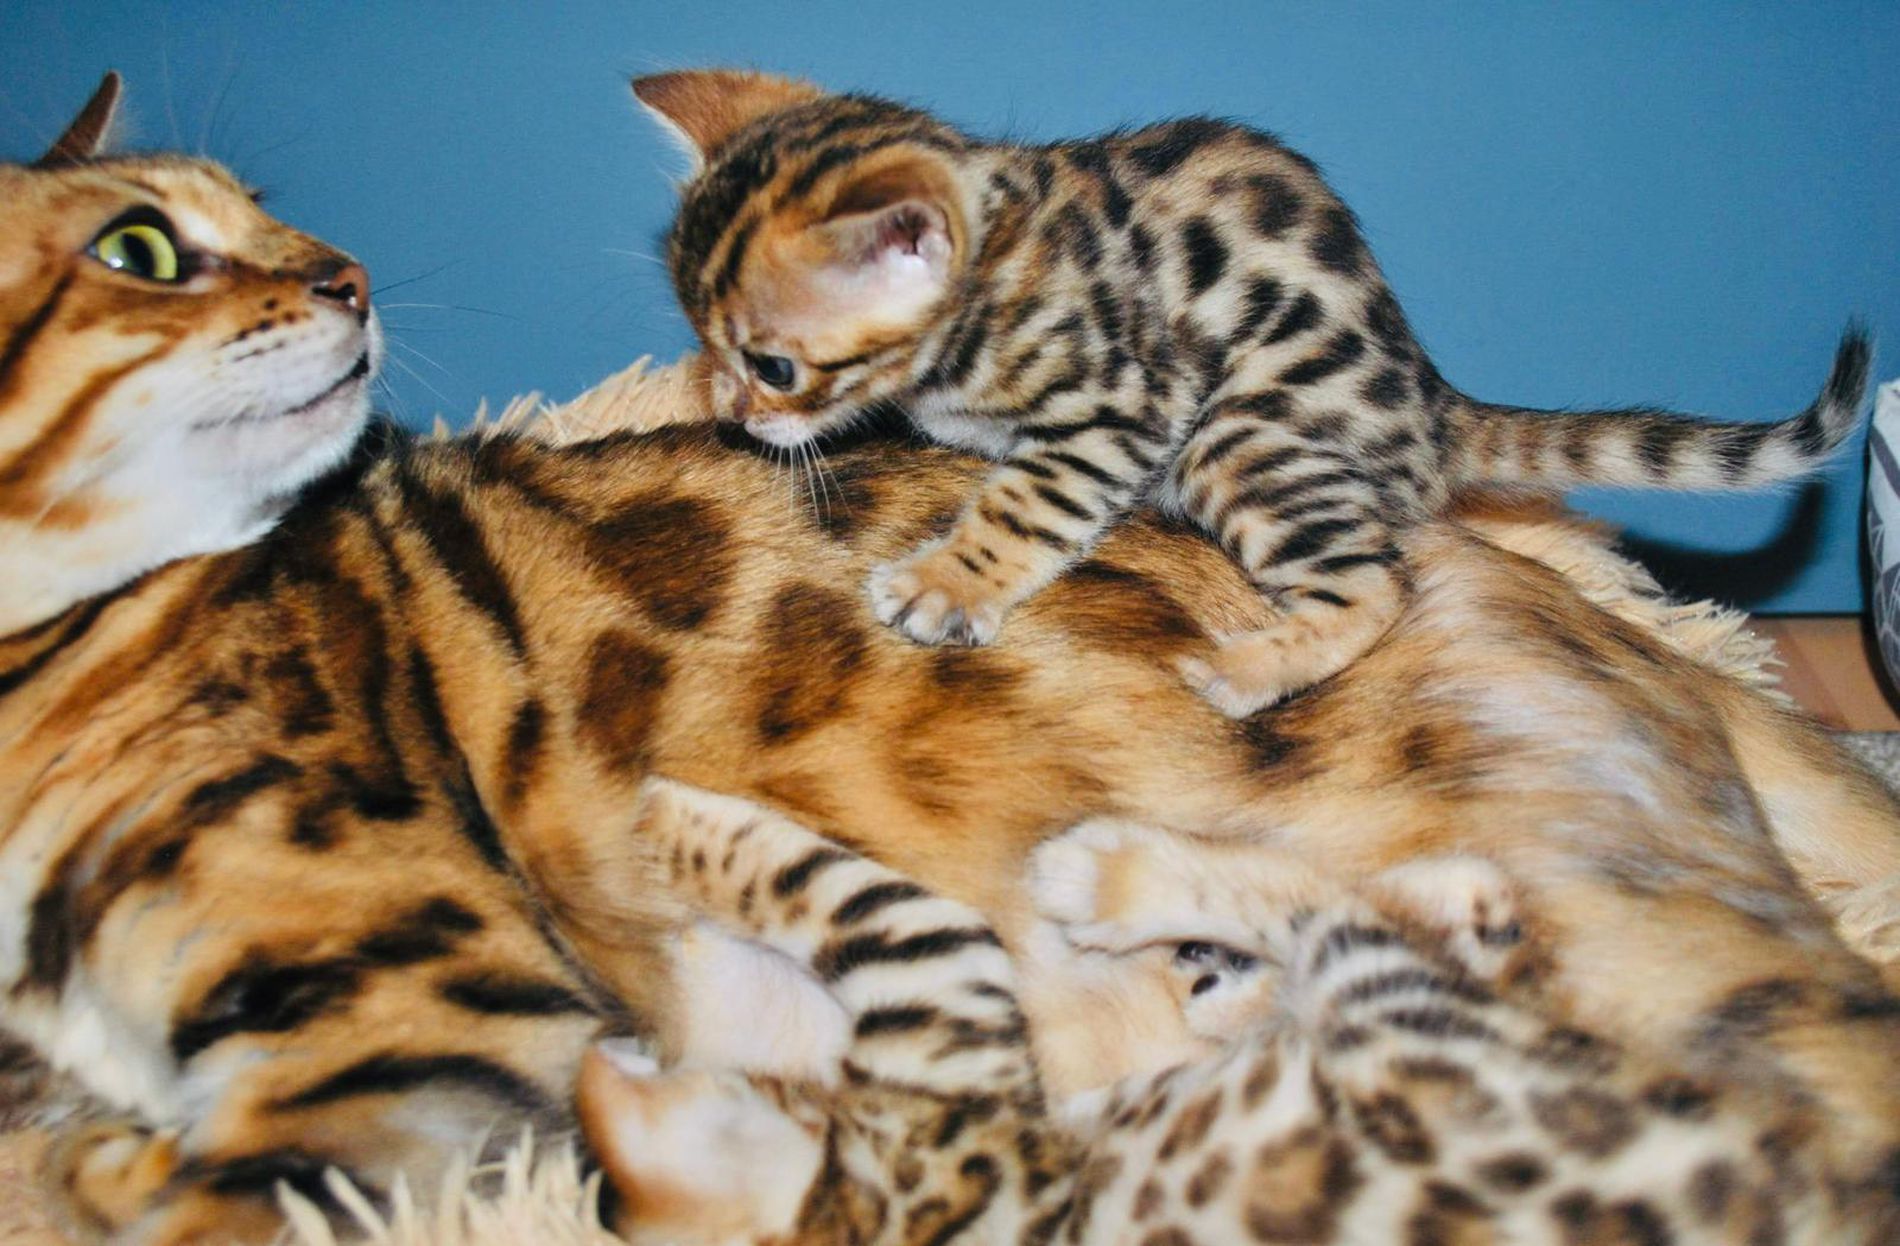
Bengal Cat with Kittens
A Bengal cat rests with her kittens, one climbing her back and another nursing while a pouf appears on the right side near a calming blue wall adding to the cozy ambiance.
The photo is taken from a close side angle to highlight the interaction between the mother and her kittens soft indoor lighting reveals the fur details and beautiful patterns. Warm tones enhance the affectionate family oriented mood.
Labels: Animal, Mammal, Cat, Pet, Kitten, Ocelot, Wildlife, Panther, Tiger, Blue wall, Cats, Floor, Poff, Pouf